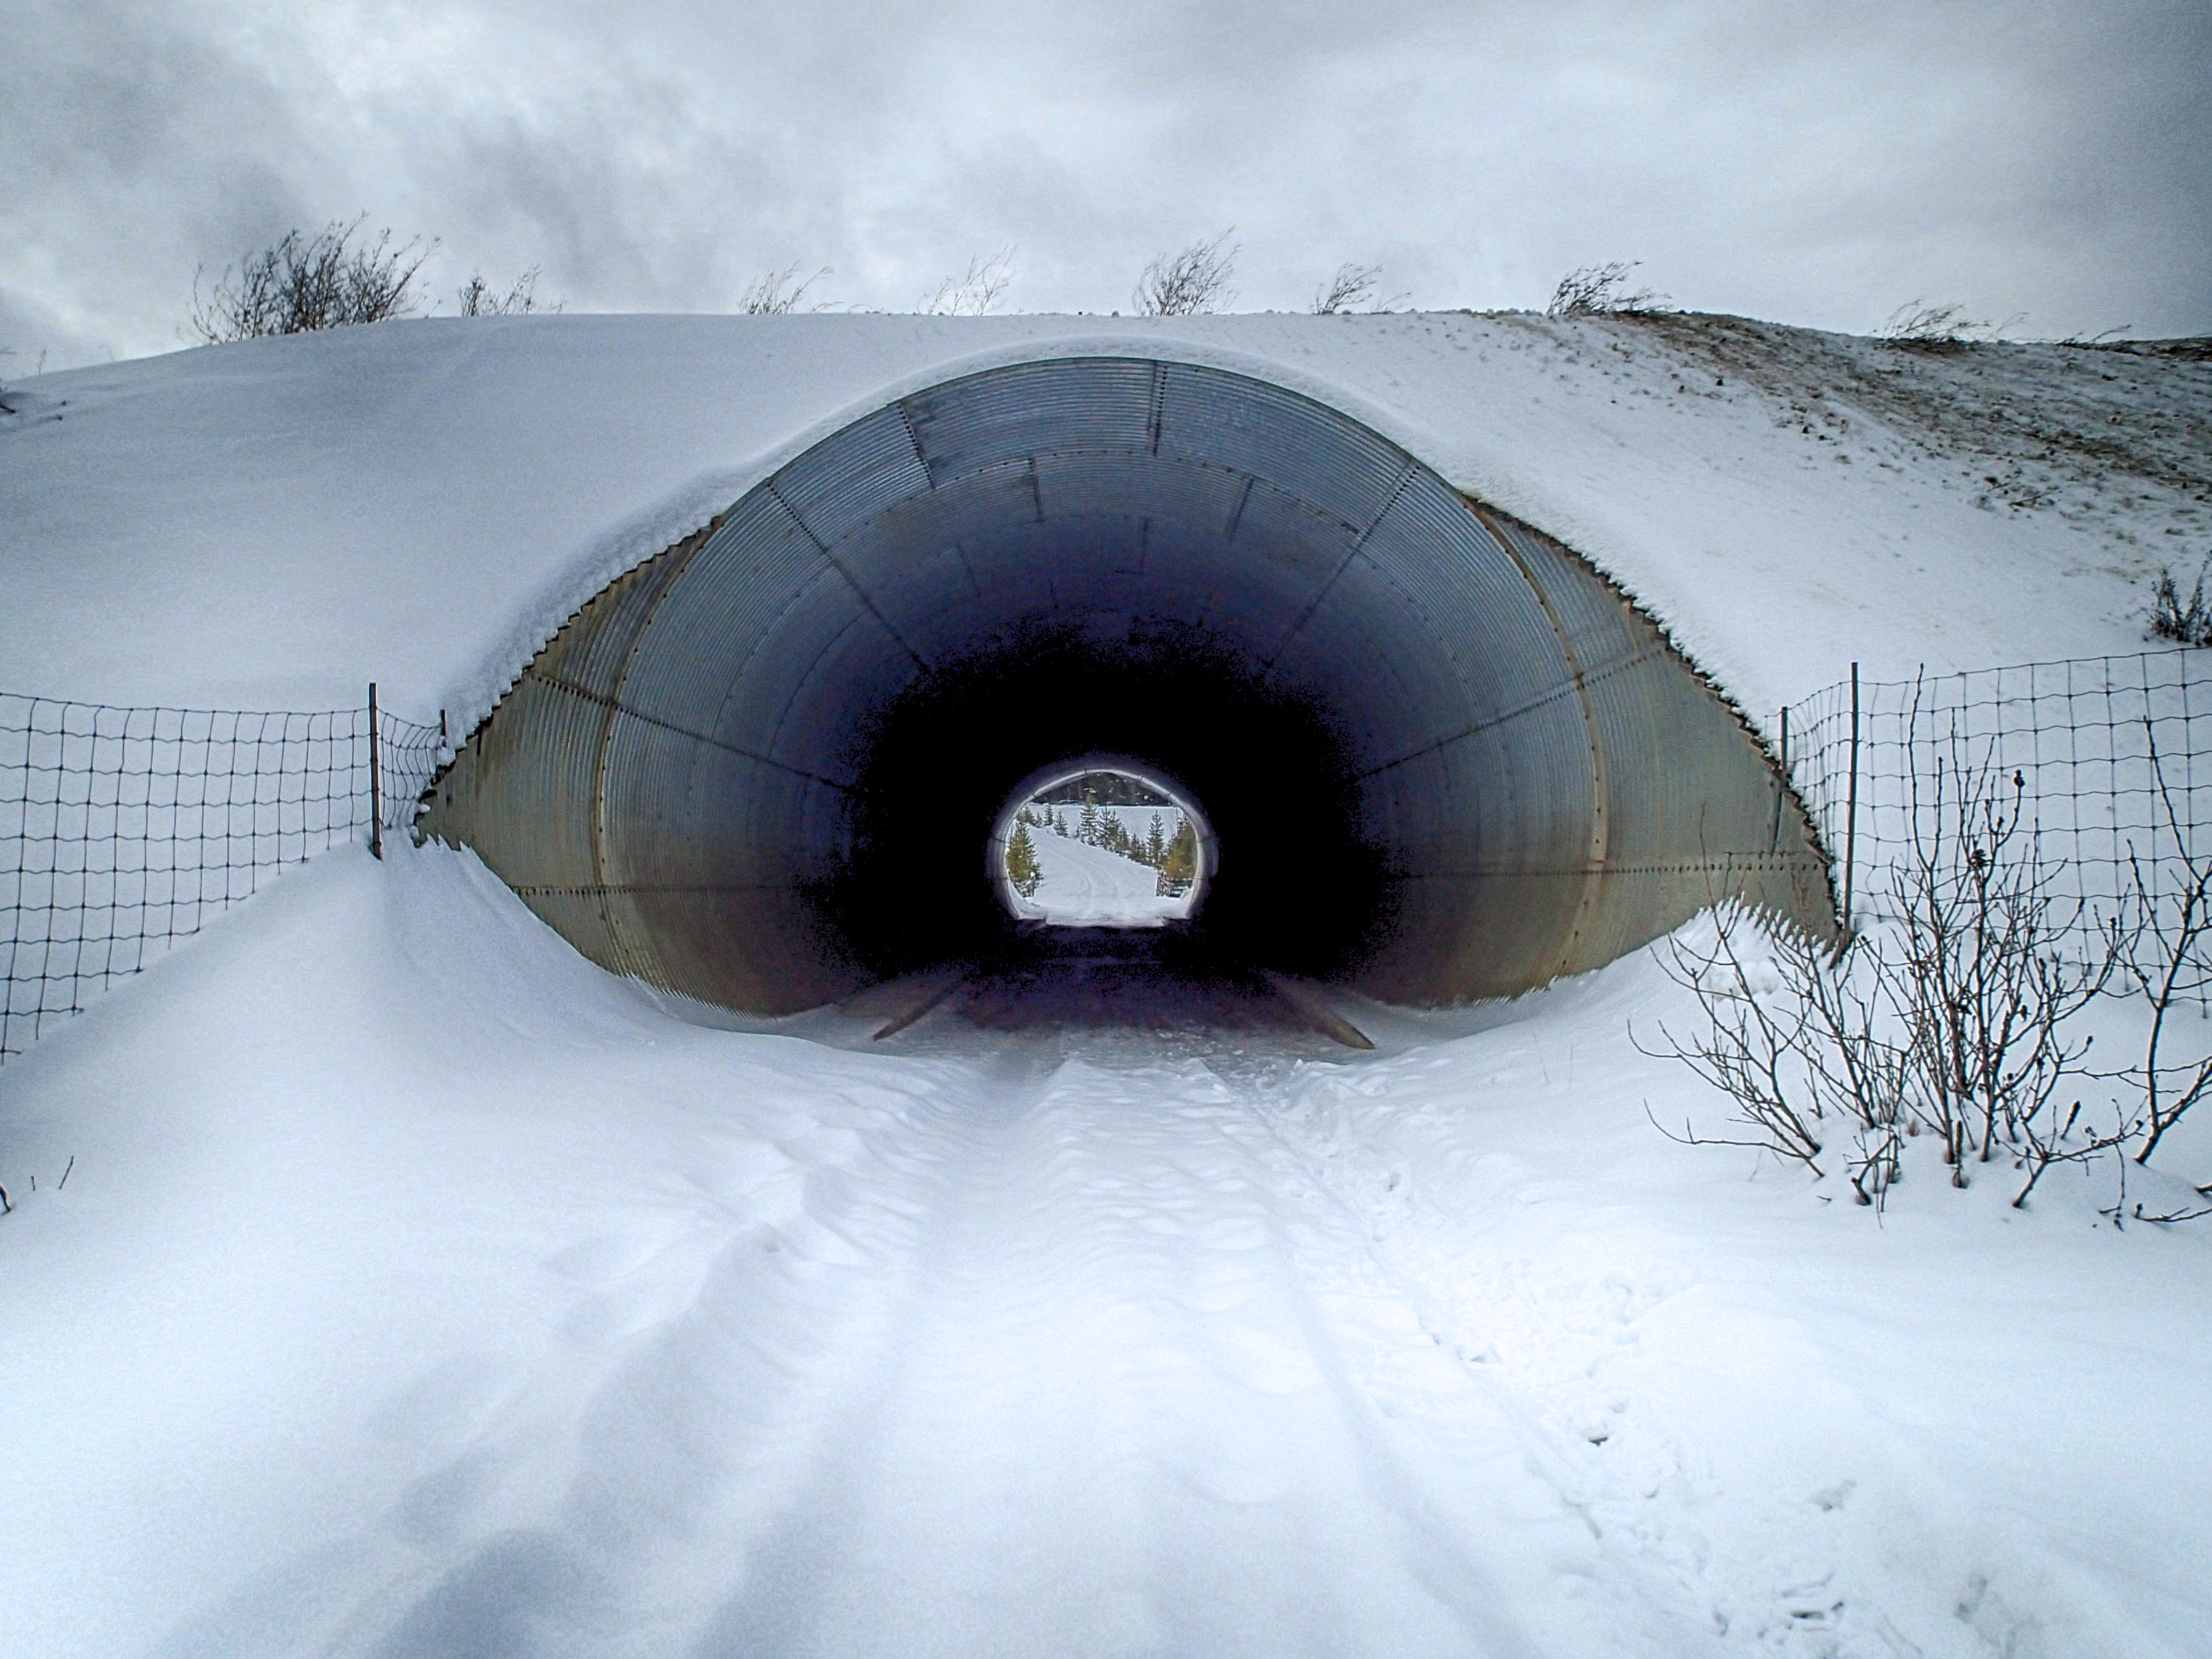
snow, winter, white, tunnel, weather, season, eye, blizzard, 2015365, freezing, atmosphere of earth, winter storm